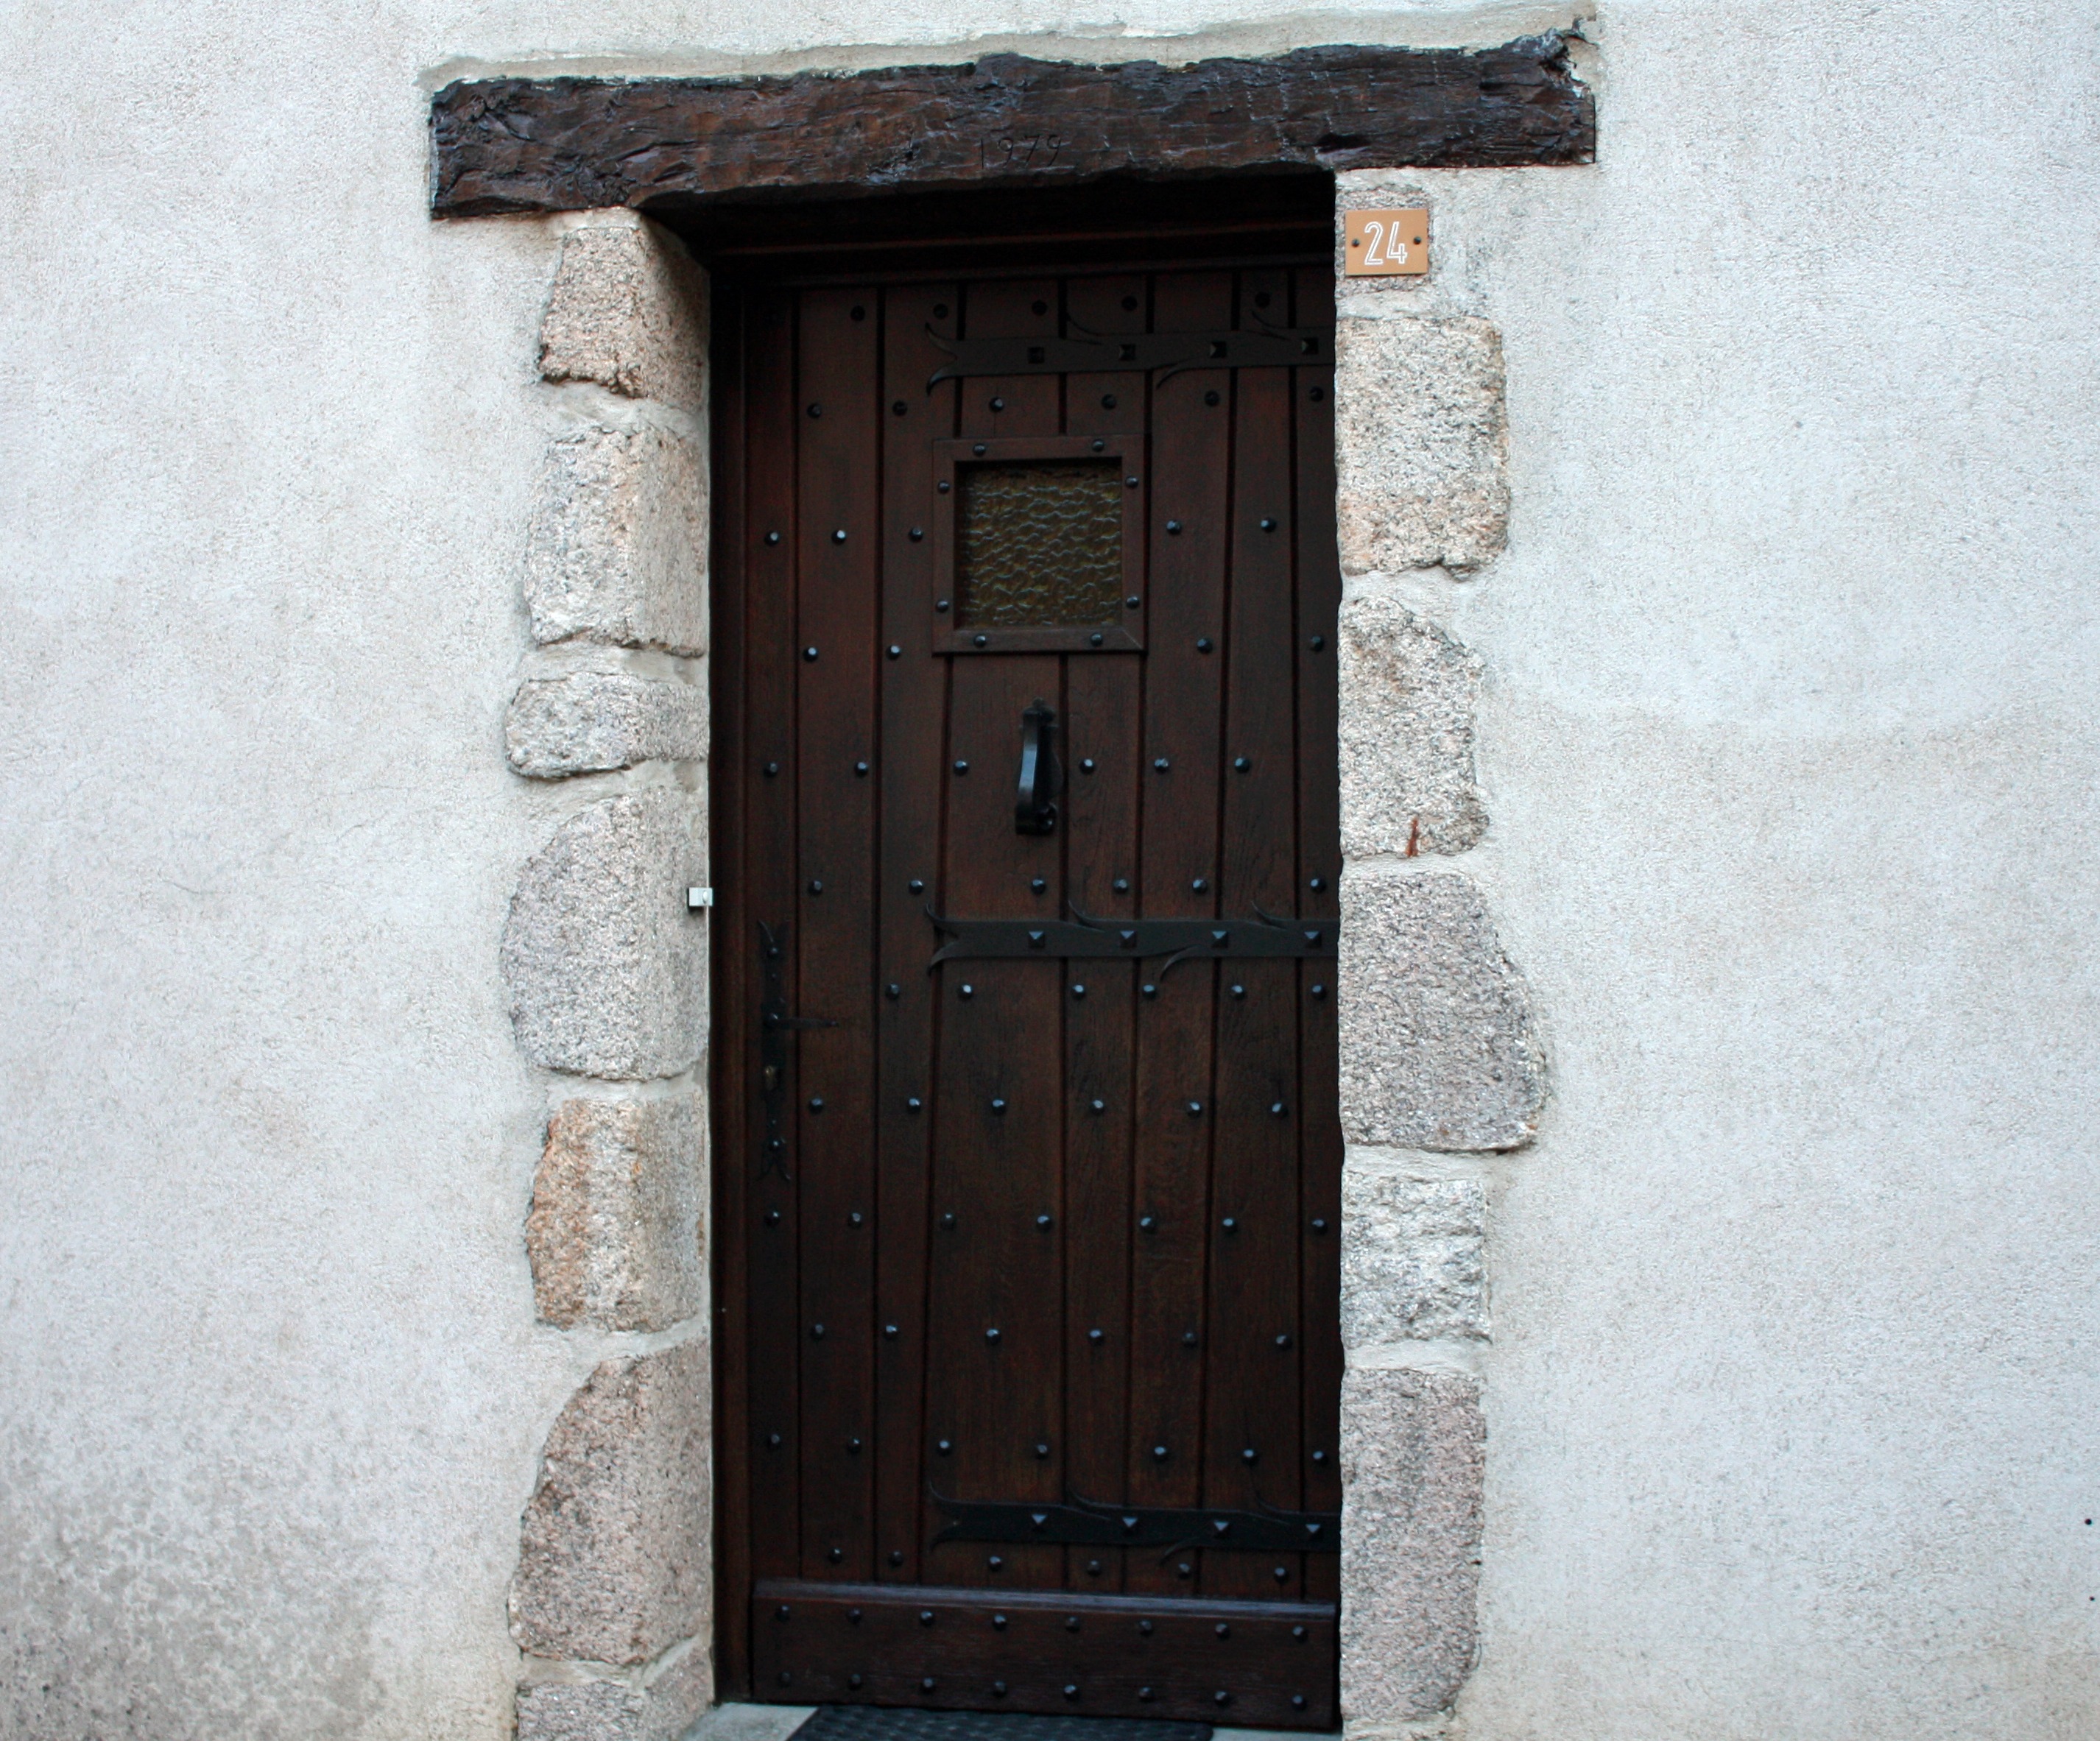
structure, wood, vintage, window, old, wall, entrance, brown, facade, brick, door, doorway, planks, wooden, shut, closed door